2021 Wheelchair Rugby League World Cup

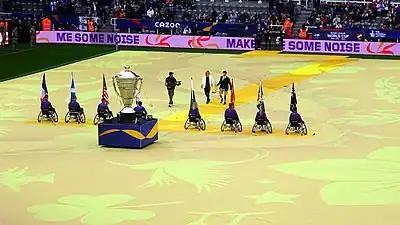
The Wheelchair trophy being brought out at the 2021 Rugby League Cup opening ceremony for all three tournaments

Two locations were used by the national squads to stay and train before and during the World Cup tournament;